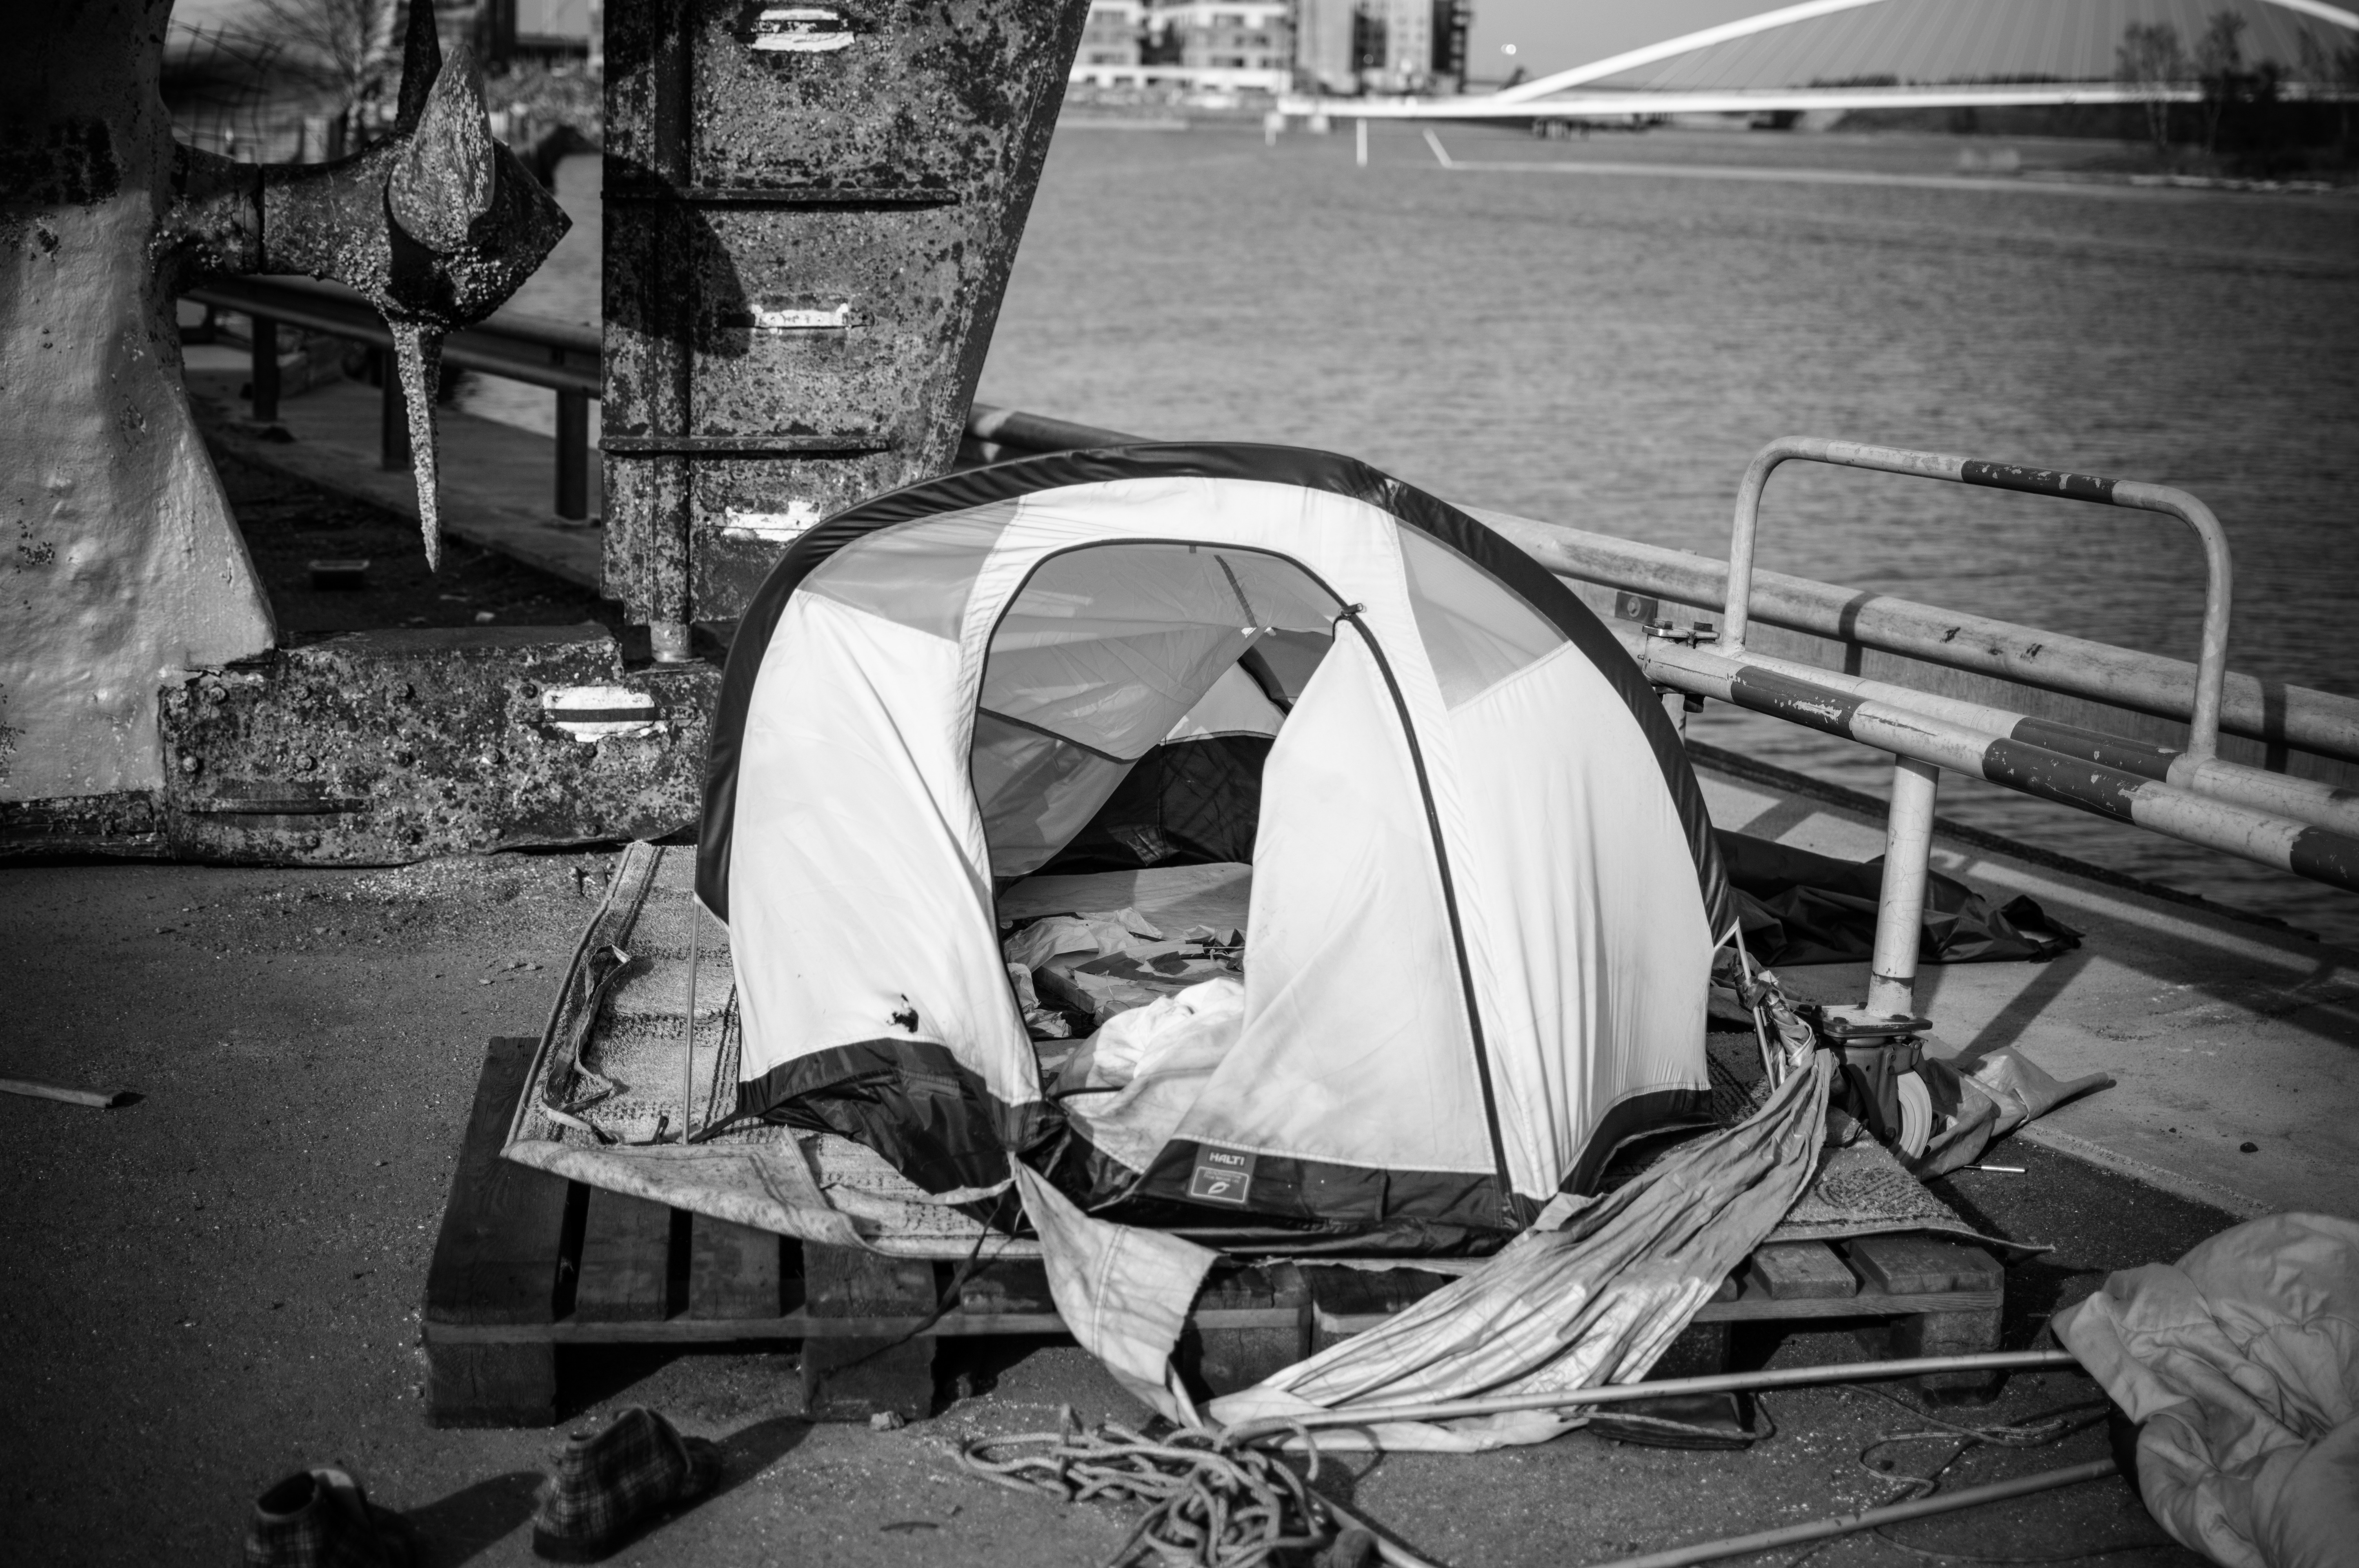
sea, tree, water, black and white, white, bridge, photography, building, nikon, black, monochrome, tent, shoes, photograph, mm, finland, helsinki, pallet, f18, d3200, propeller, 350mmf18, nikond3200, 350, sompasaari, rudder, monochrome photography, film noir